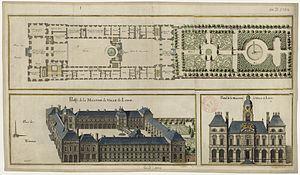
Plan et vue de l'Hôtel de ville de Lyon.
Lyon à l'époque moderne est une cité redevenue ordinaire après la période dorée de la Renaissance et les souffrances des conflits religieux.
L’Opéra de Lyon est une salle d’opéra de la ville de Lyon.
L'hôtel de ville de Lyon, un des plus imposants bâtiments historiques de la ville, se situe entre la place des Terreaux et la place de la Comédie, où il fait face à l'Opéra.